Transport in Copenhagen

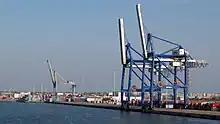
The Copenhagen container terminal

Copenhagen has four lines of waterbuses, known as the Copenhagen Harbour Buses, serving ten water bus stops; four on the Amager-side and six on the Zealand-side of the harbour, from Sluseholmen in the South to Holmen in the North.